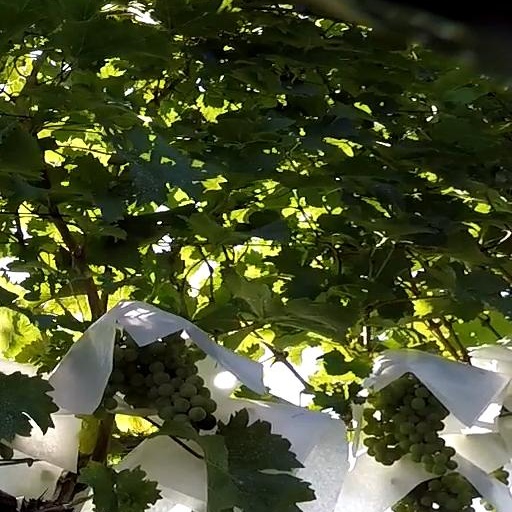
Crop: grape